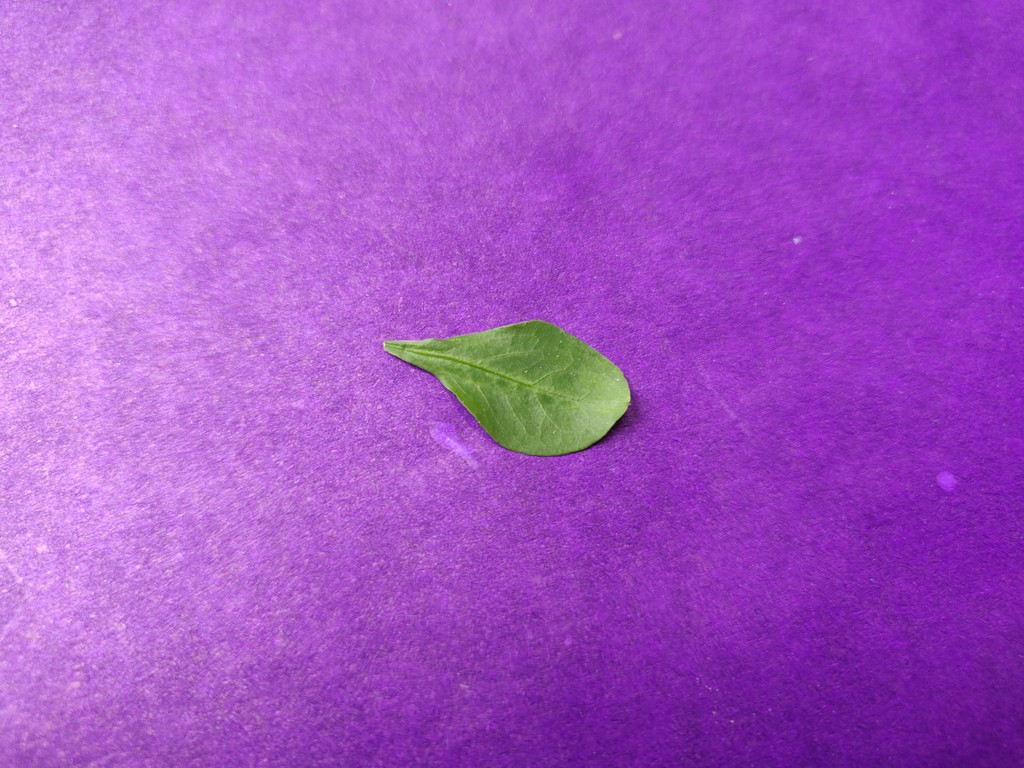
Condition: Healthy
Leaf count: single
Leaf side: front